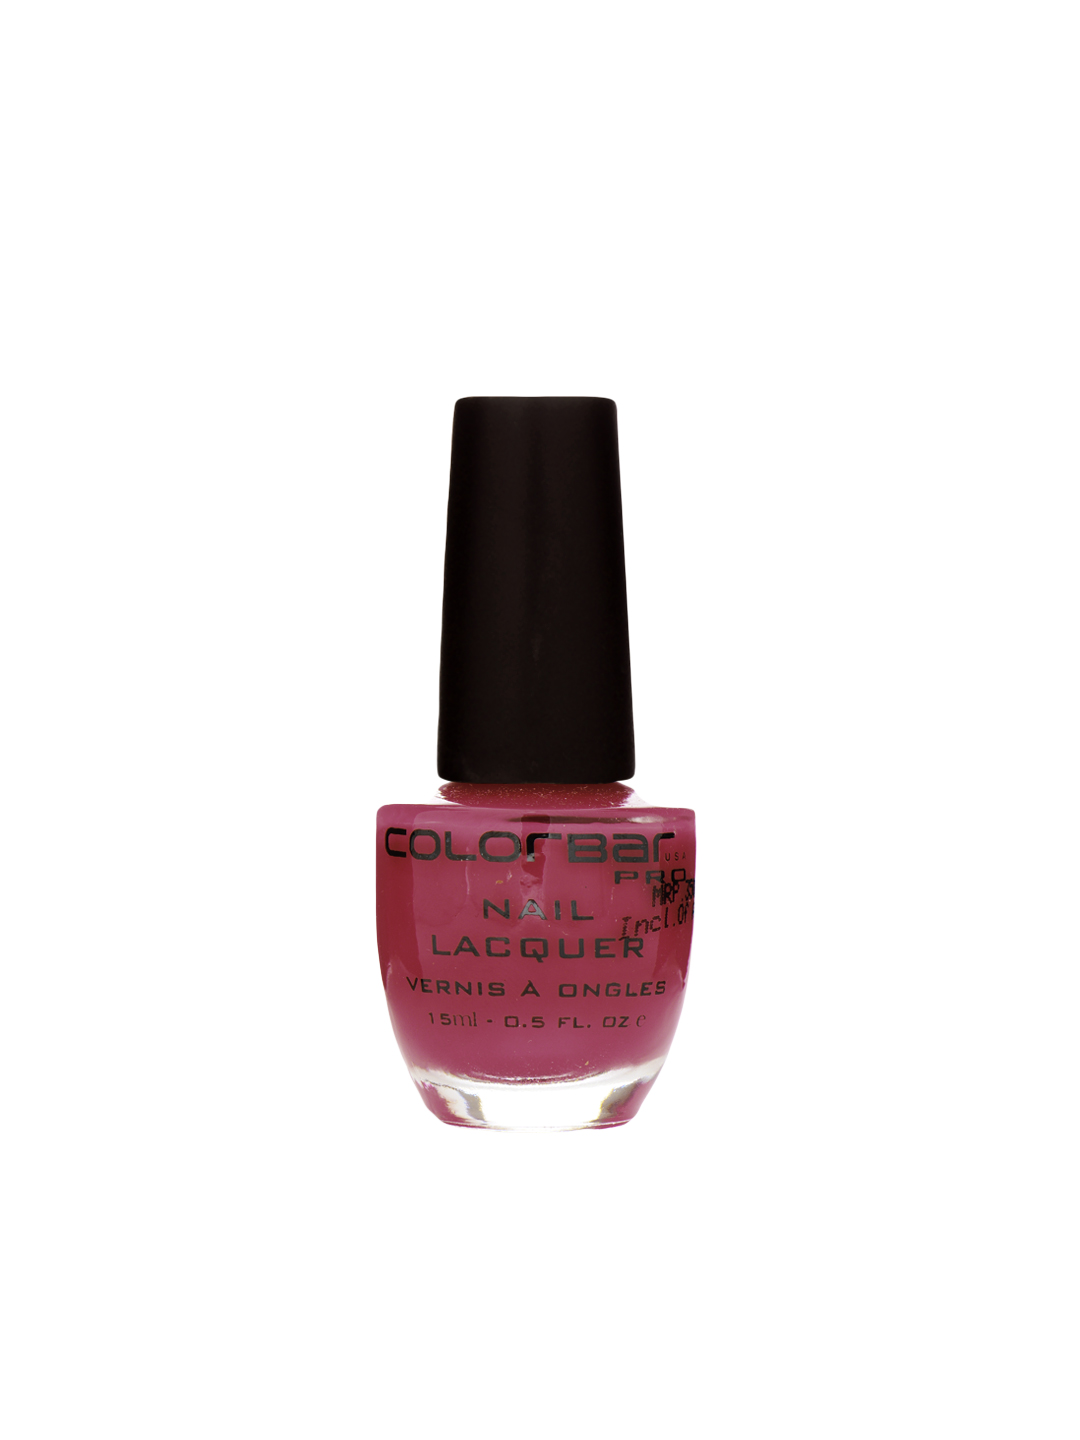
Colorbar Pro Miami Bee Nail Lacquer 052
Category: Personal Care / Nails / Nail Polish
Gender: Women
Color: Magenta
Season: Spring 2017
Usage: Casual